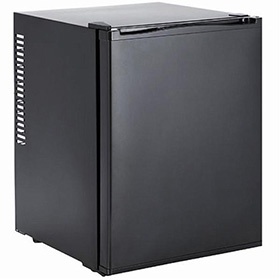
Minibar 40L
Bredde (mm): 405 Dybde (mm): 443 Høyde (mm): 545 Spenning (Volt): 230 Effekt (kW): 0.060 Kjølemiddel: R 134 A Temperaturområde (øC): 0/ 3 Number of cans: 20 Kapasitet (Liter): 40 Låsbart: Nei Avriming (Defrost): Automatisk Vekt (kg): 13.2
Brand: Combisteel
Category: Home & Garden > Kitchen & Dining > Kitchen Appliance Accessories > Pasta Maker Accessories > Squeezing Bars